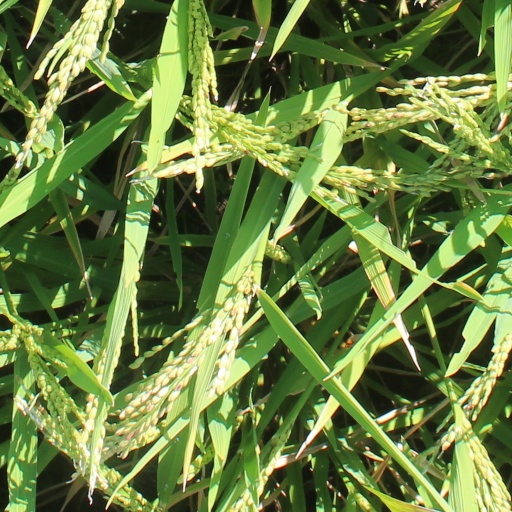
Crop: rice